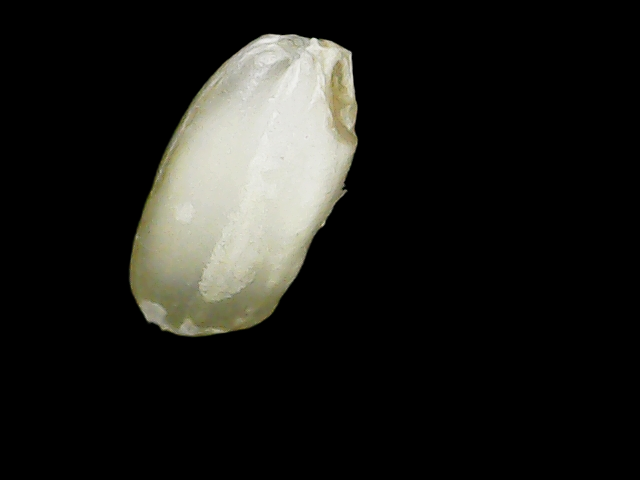
Rice variety: Binadhan8